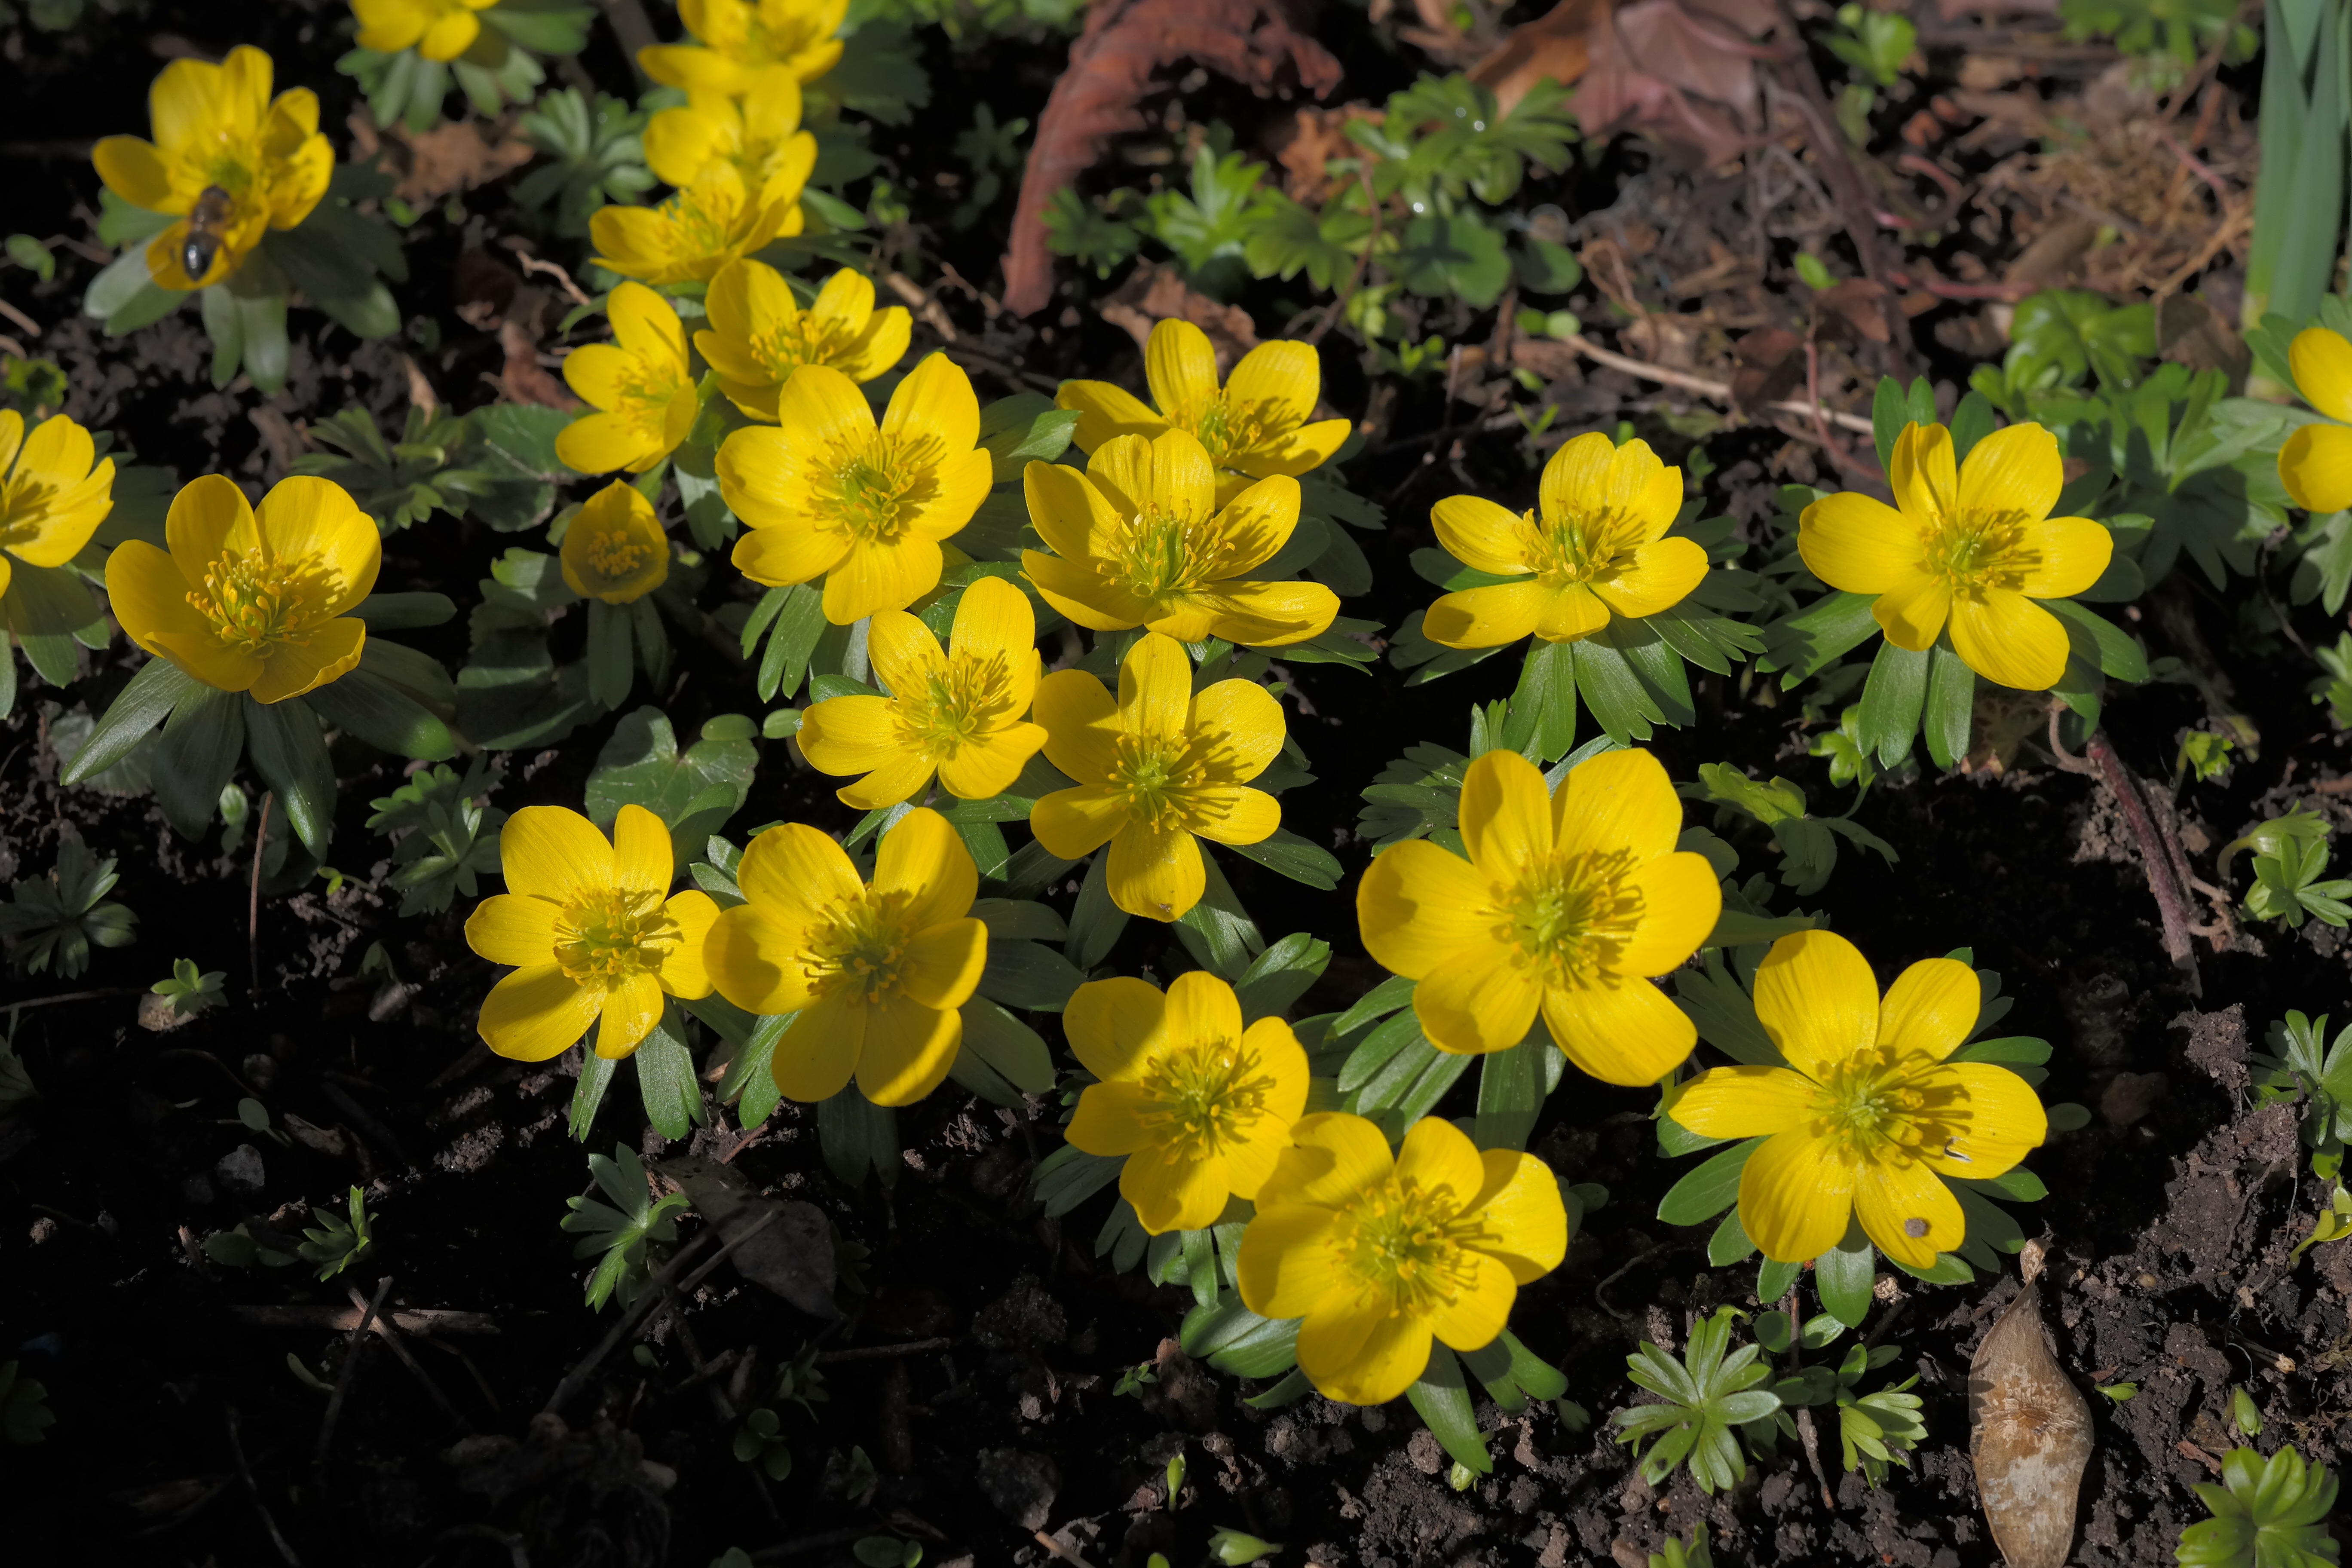
blossom, plant, flower, bloom, spring, botany, yellow, flora, wildflower, flowering plant, hahnenfu gew chs, ranunculaceae, annual plant, land plant, winterling, eranthis hyemalis, eranthis hiemalis, eranthis salisb